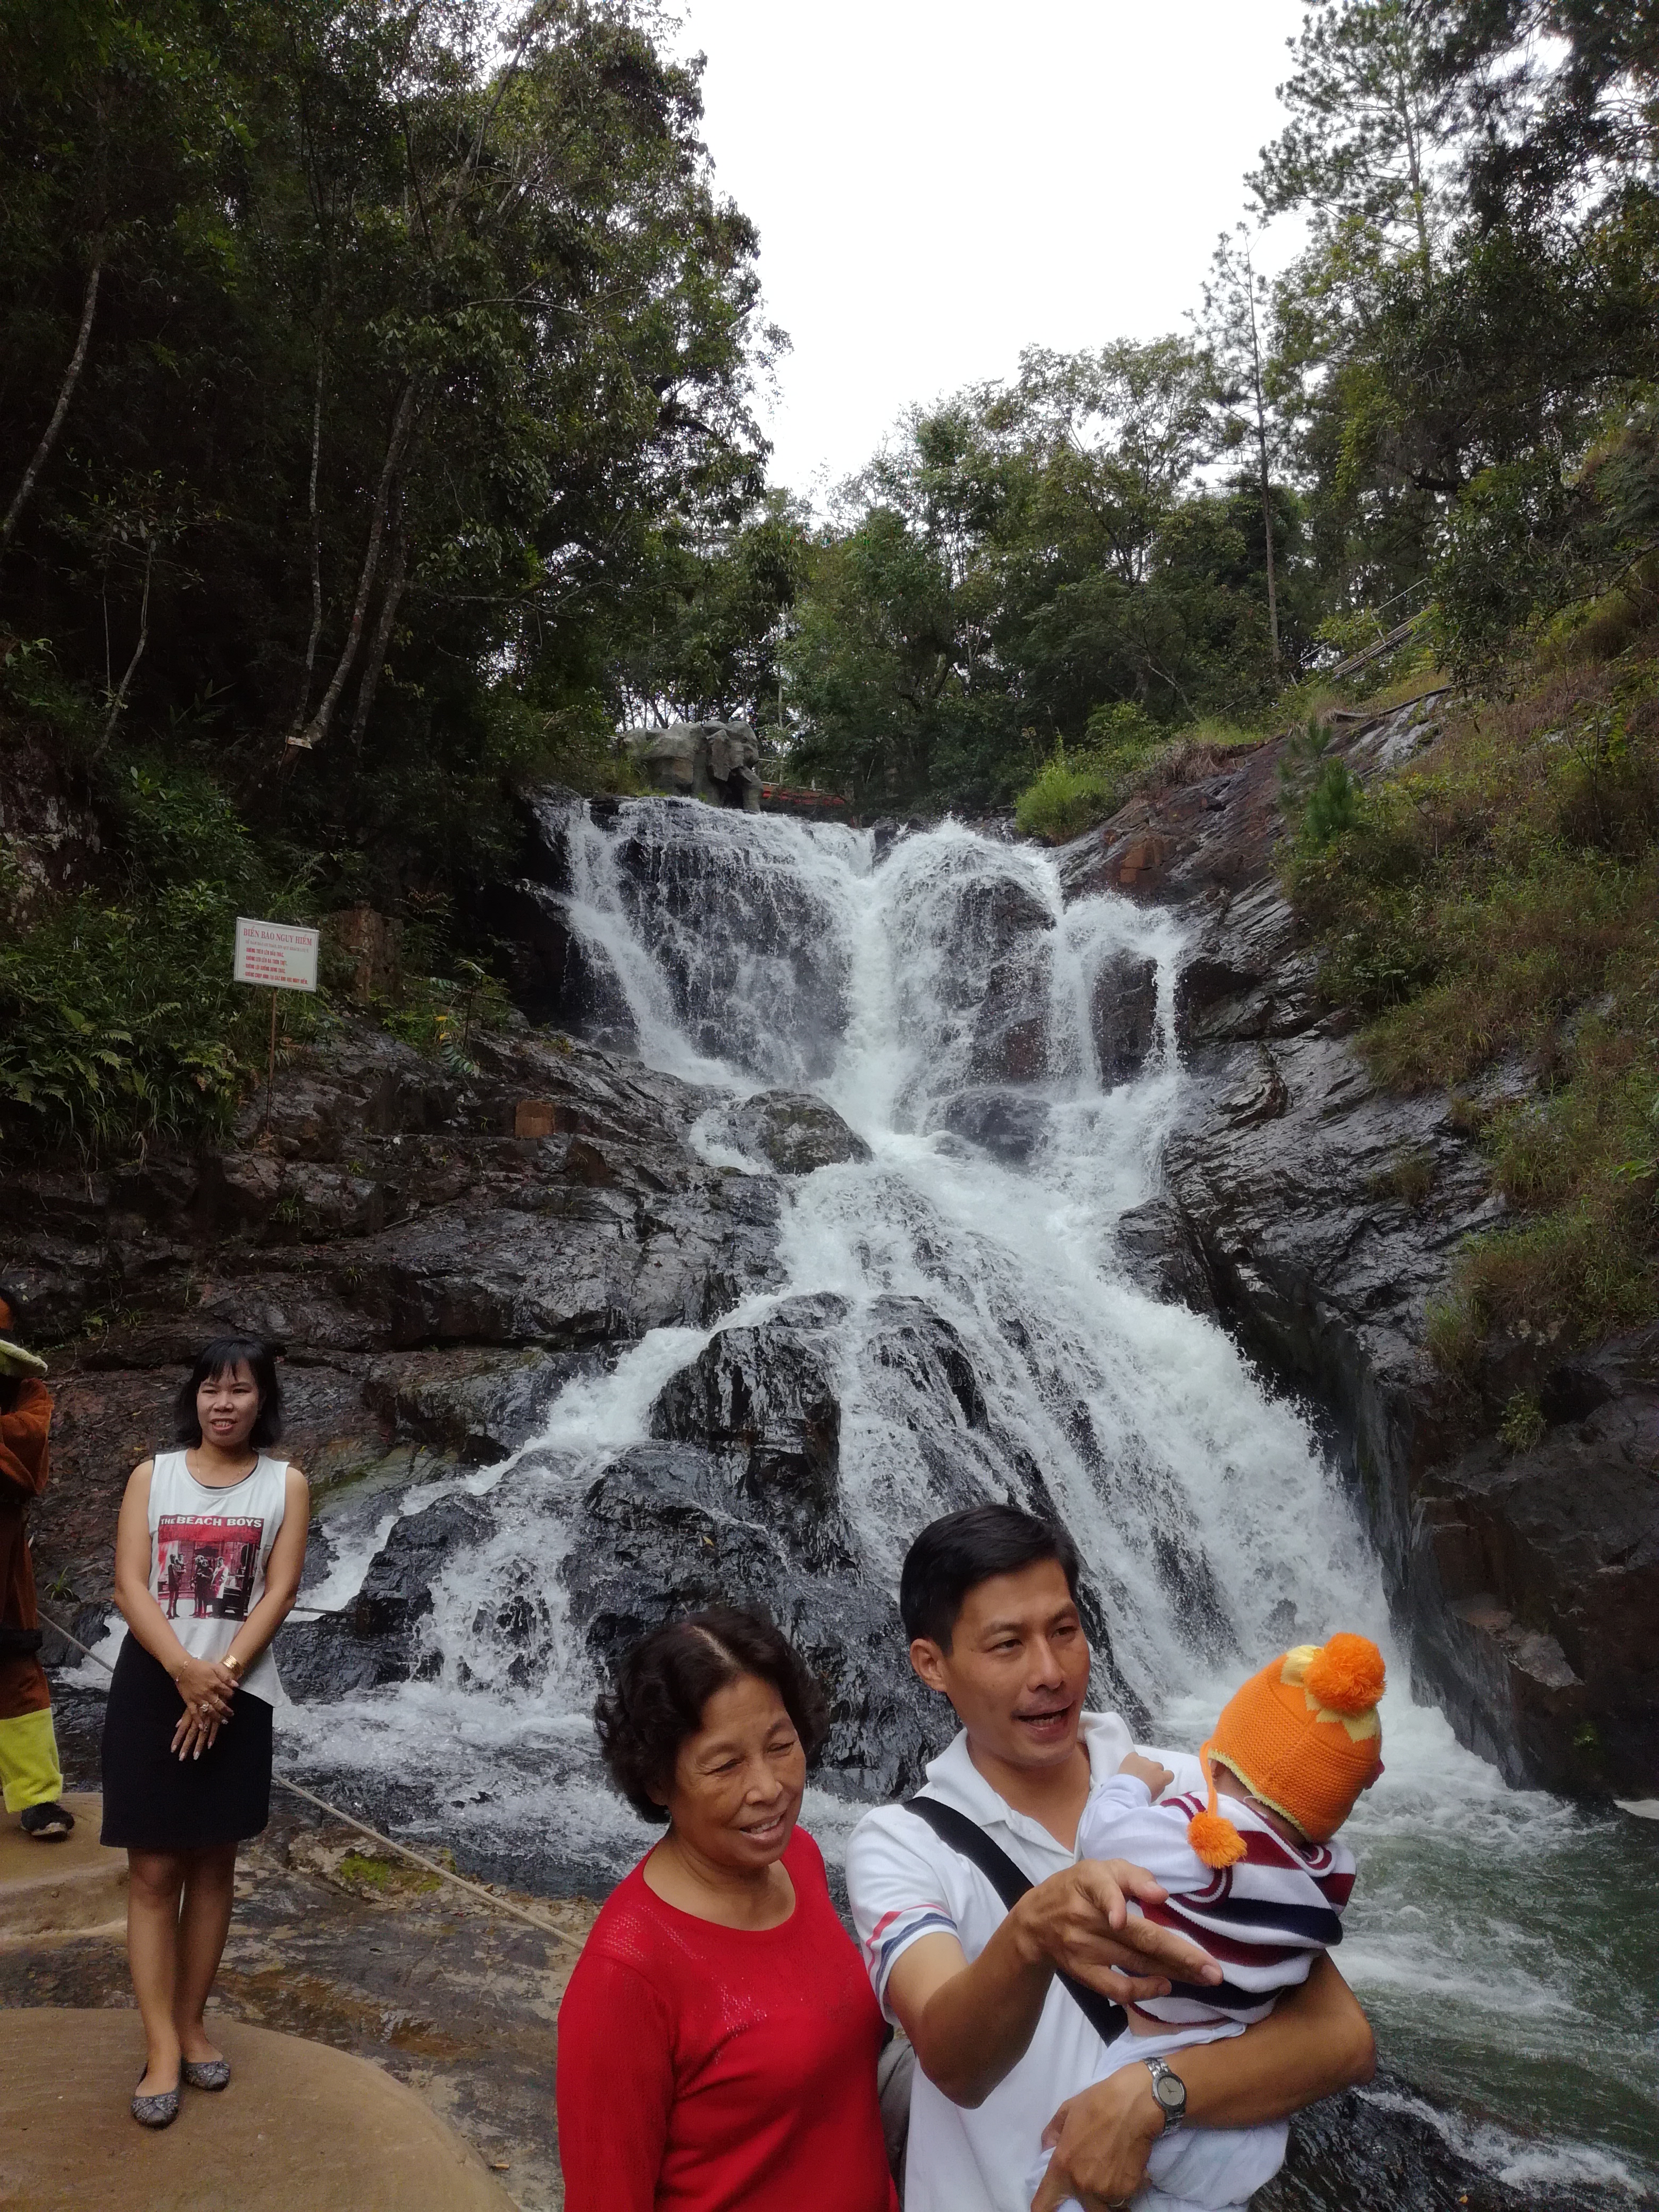
user: text: Áo của người phụ nữ lớn tuổi mặc có màu gì?
assistant: text: Màu đỏ.

user: text: Có bao nhiêu người trong gia đình đang đứng ở tiền cảnh?
assistant: text: Bốn người (gồm một người phụ nữ trẻ, một người phụ nữ lớn tuổi, một người đàn ông và một em bé).

user: text: Thác nước trong hình có tên là gì?
assistant: text: Thác Datanla.

user: text: Biển báo màu trắng bên trái thác nước cảnh báo du khách về điều gì?
assistant: text: Biển báo cảnh báo du khách về những mối nguy hiểm như đá trơn trượt, và hướng dẫn không được bơi, nhúng tay chân xuống nước, cũng như không chụp ảnh ở nơi nguy hiểm.

user: text: Ngoài thác nước, hình ảnh còn gợi ý về loại hình giải trí nào khác tại địa điểm này và bằng cách nào?
assistant: text: Hình ảnh gợi ý về đường trượt xuyên rừng (alpine coaster) qua các đường ray thép uốn lượn có thể nhìn thấy ở phía trên và bên phải thác nước, phục vụ hoạt động giải trí mạo hiểm cho du khách.